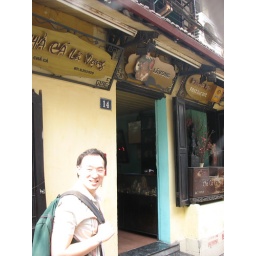
The street is named after the fish dish we made in cooking class.